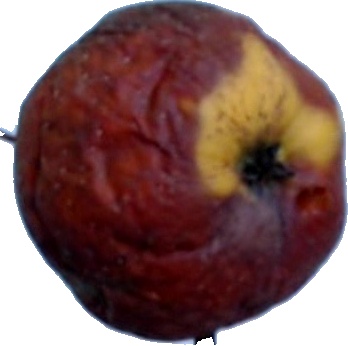
Label: apple_rotten_1